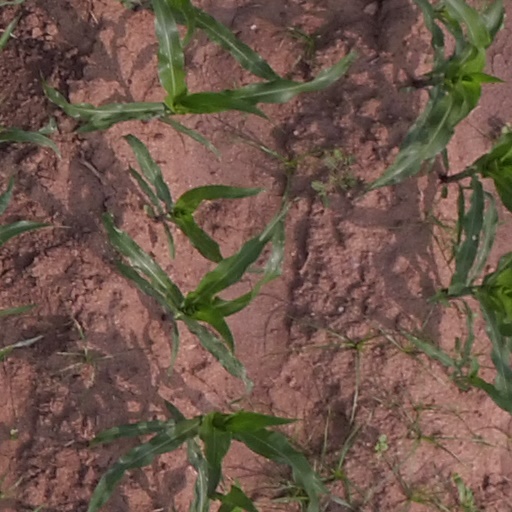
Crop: maize; corn